Aydın Archaeological Museum

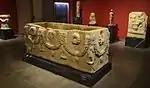
Ancient Roman sarcophag

Artifacts obtained during three recovery excavations at burial places, which were carried out by the museum, are on display in this section.